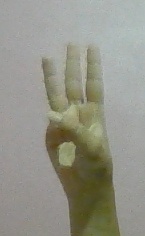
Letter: thaa